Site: brandenburg
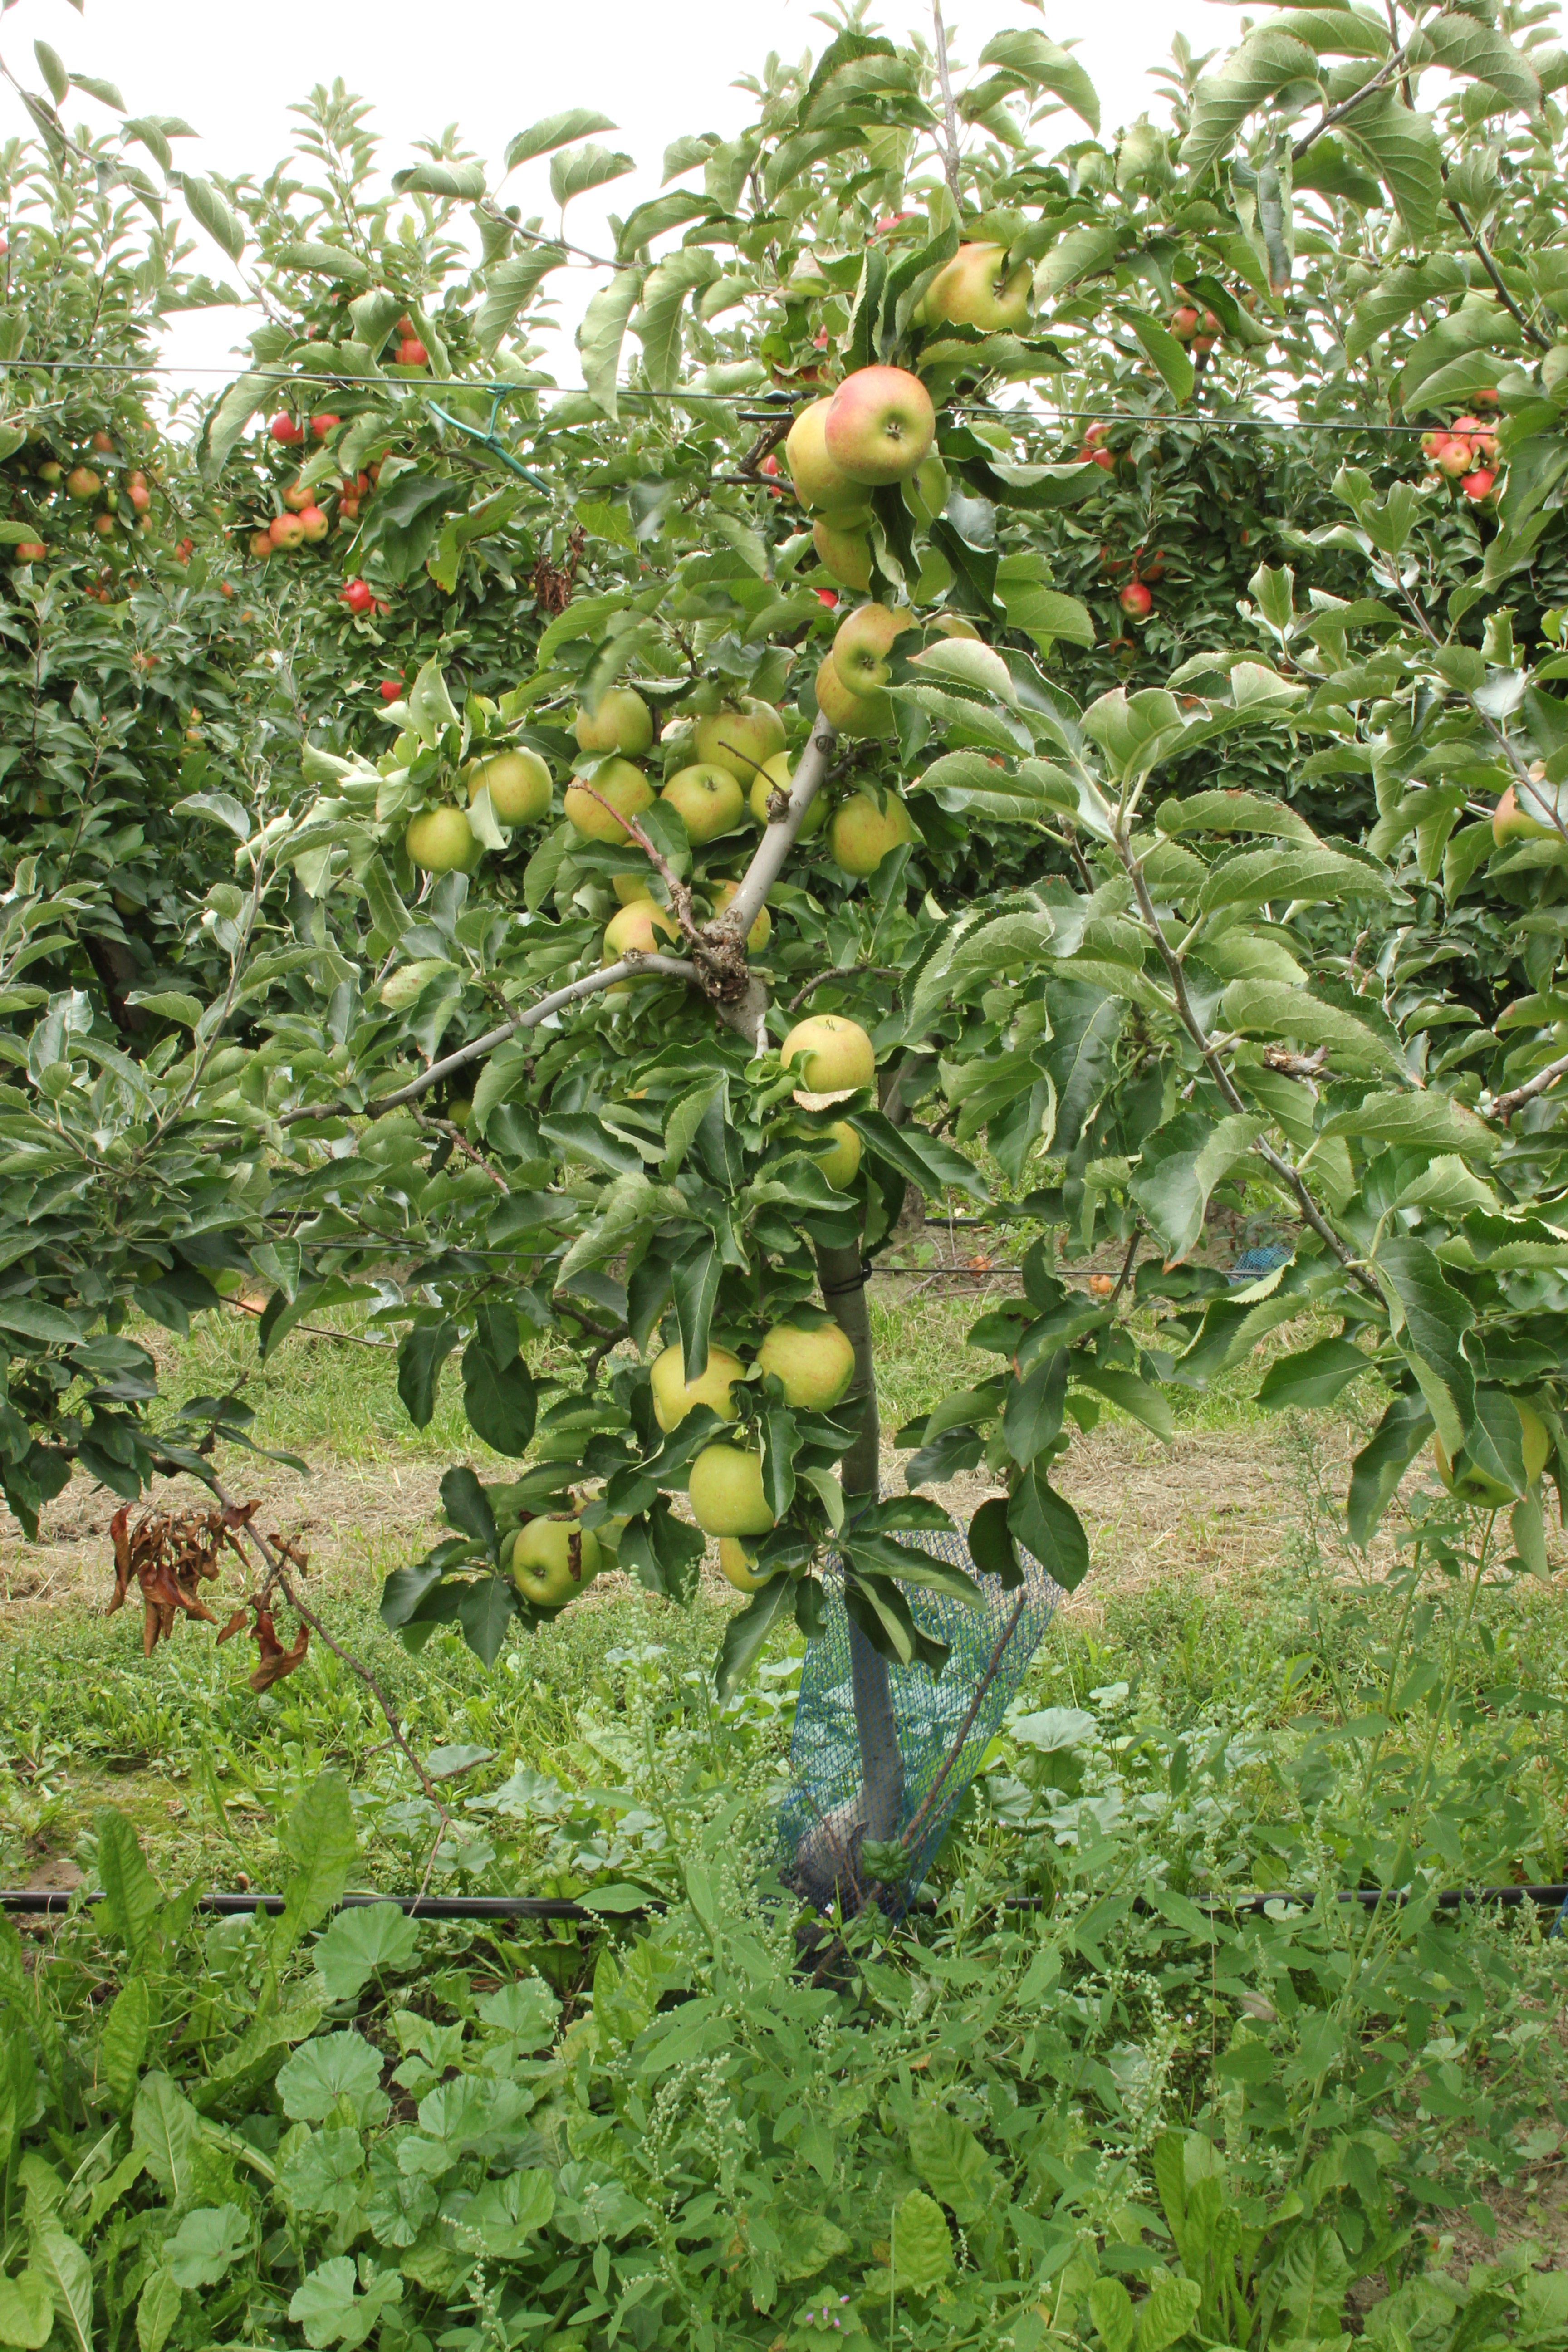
Growth stage (BBCH 87): Maturity of fruit and seed